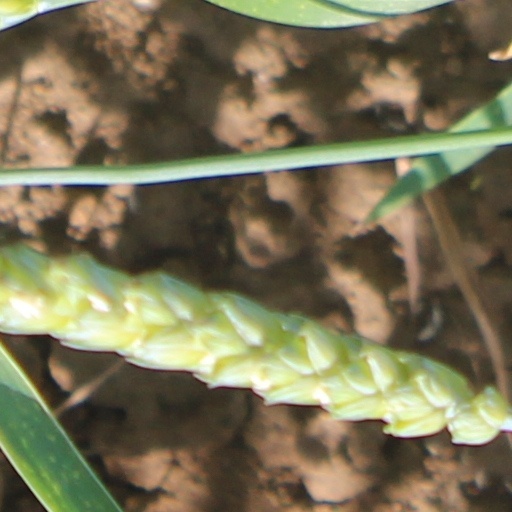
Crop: wheat